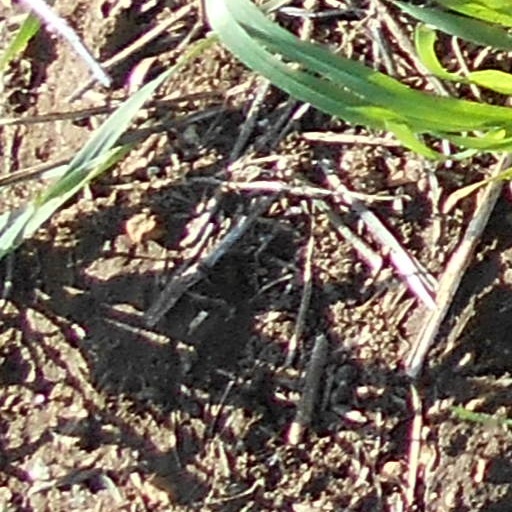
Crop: wheat